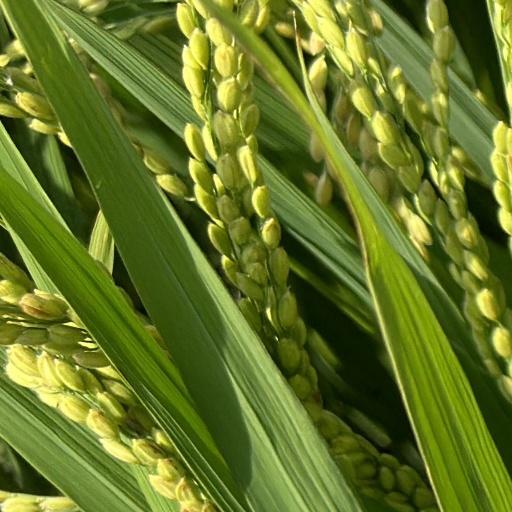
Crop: rice